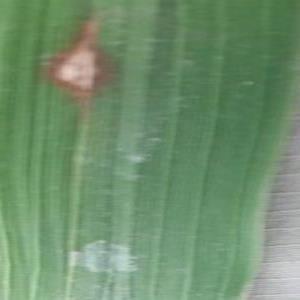
Disease: Blast